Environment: real
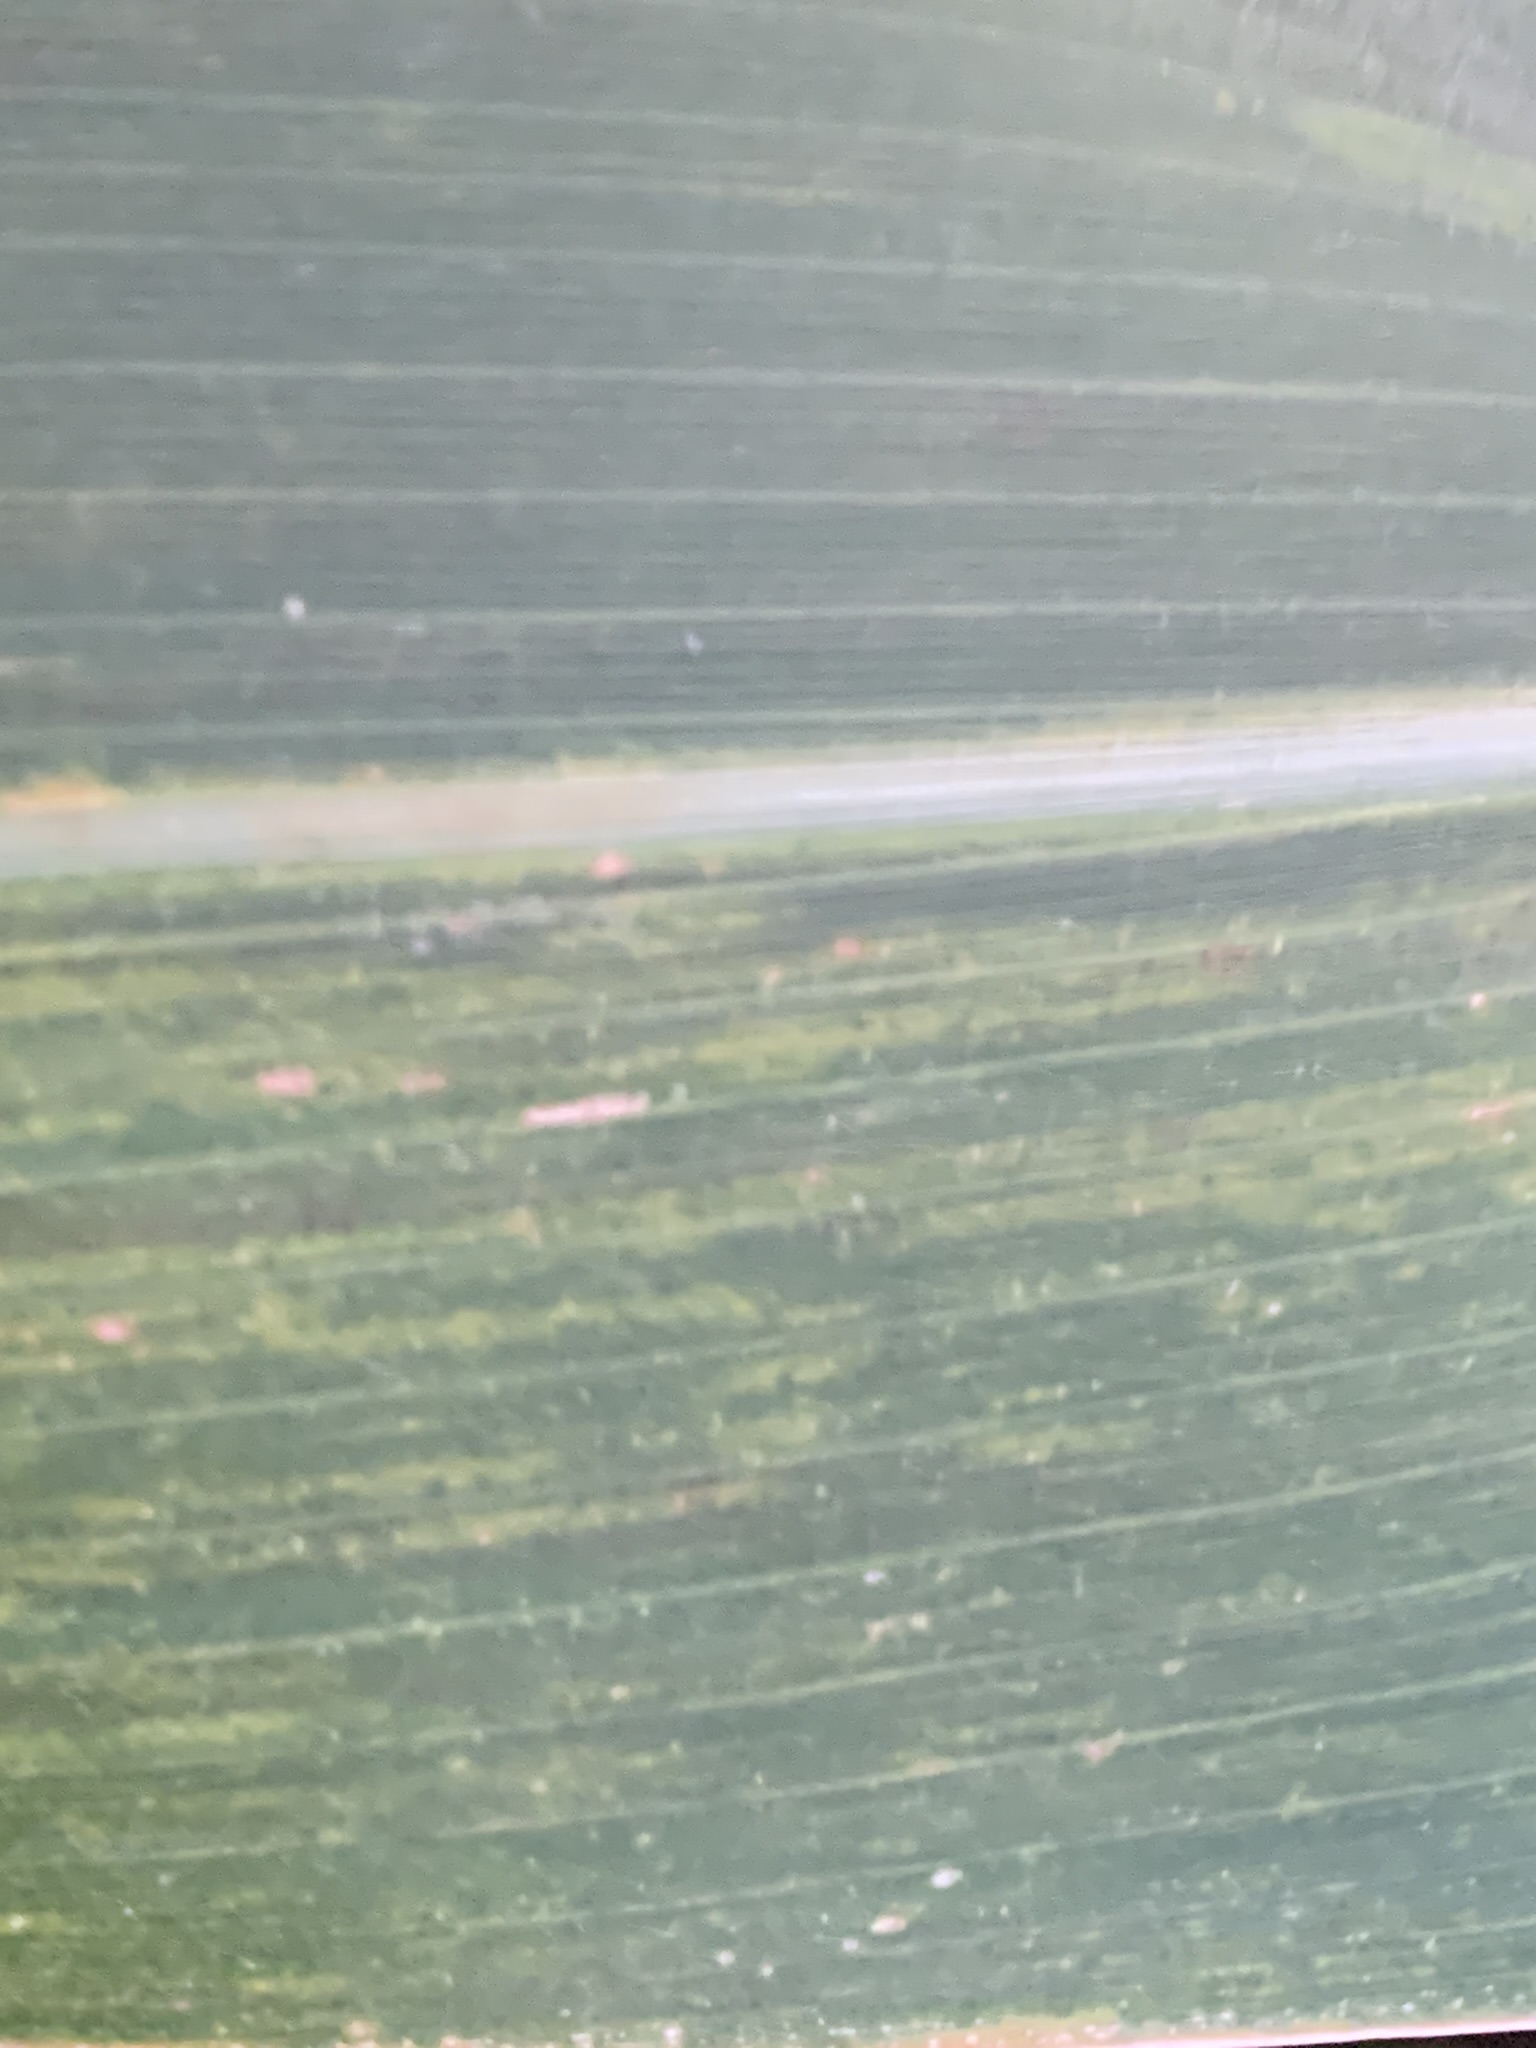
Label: lethal_necrosis